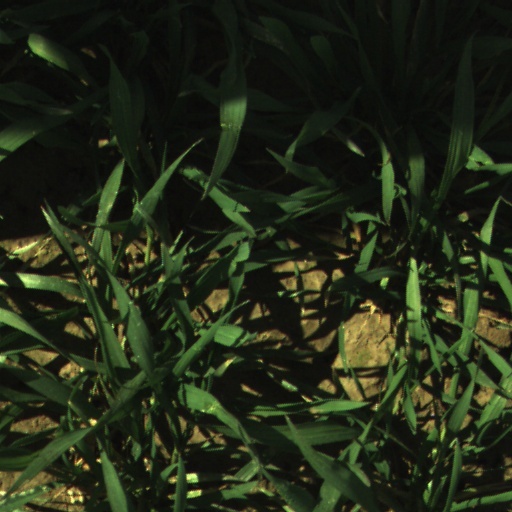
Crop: wheat